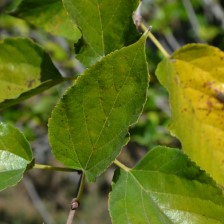
Variety: Kamphaengsaeng42